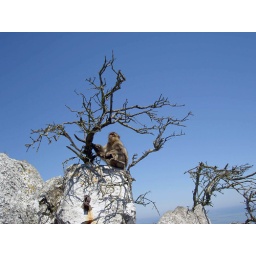
20070518 Gibraltar: monkey in tree 2